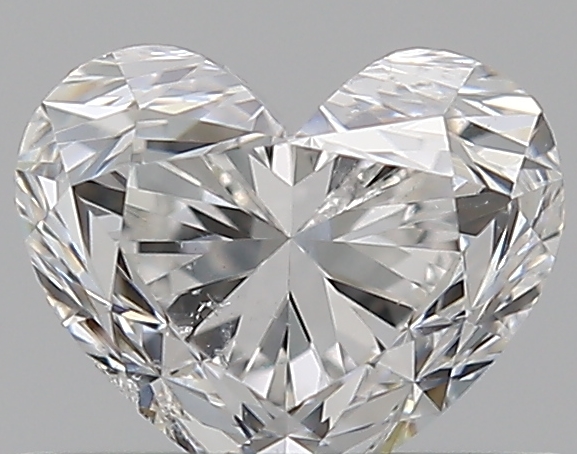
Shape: heart
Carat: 0.52
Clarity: SI1
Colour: F
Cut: FG
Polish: EX
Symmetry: EX
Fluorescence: N
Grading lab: GIA
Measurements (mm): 4.41 x 5.3 x 3.55